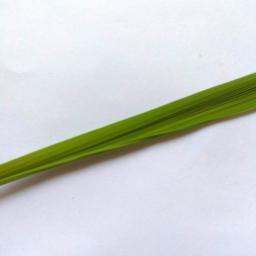
Label: Rice___Healthy